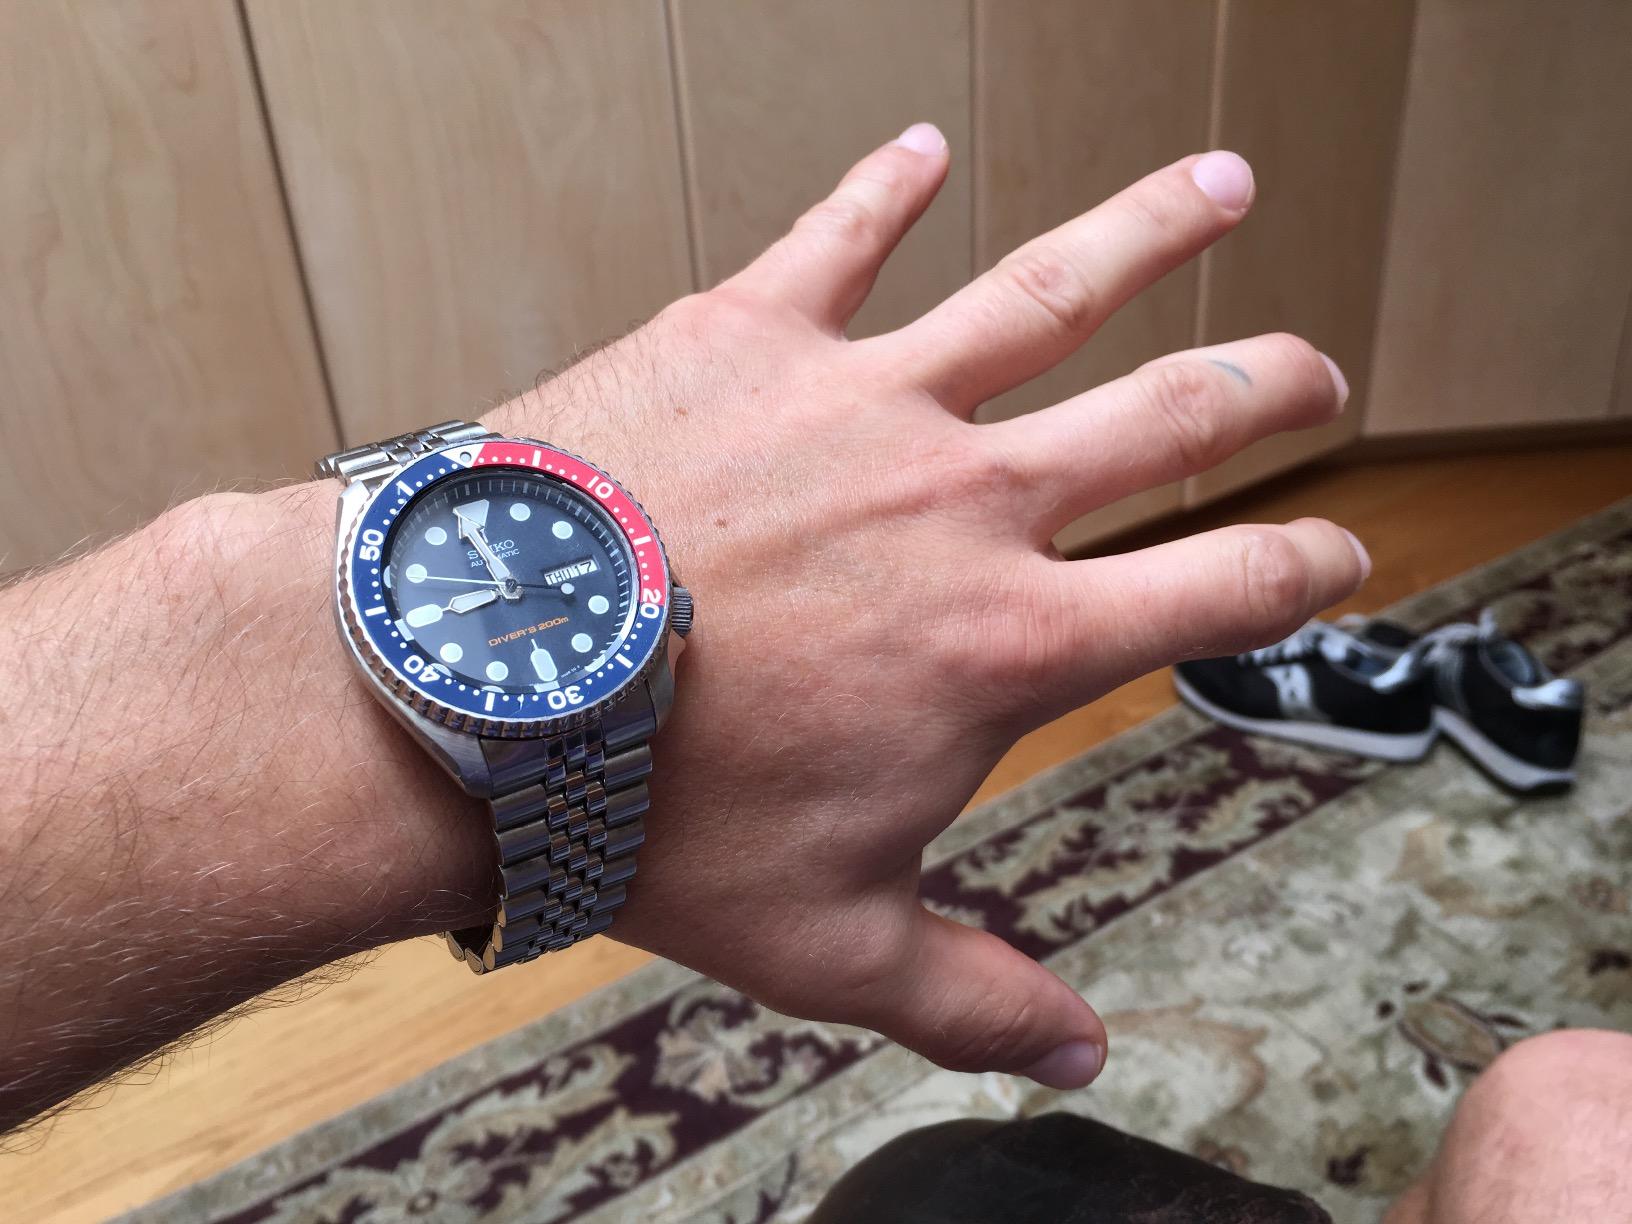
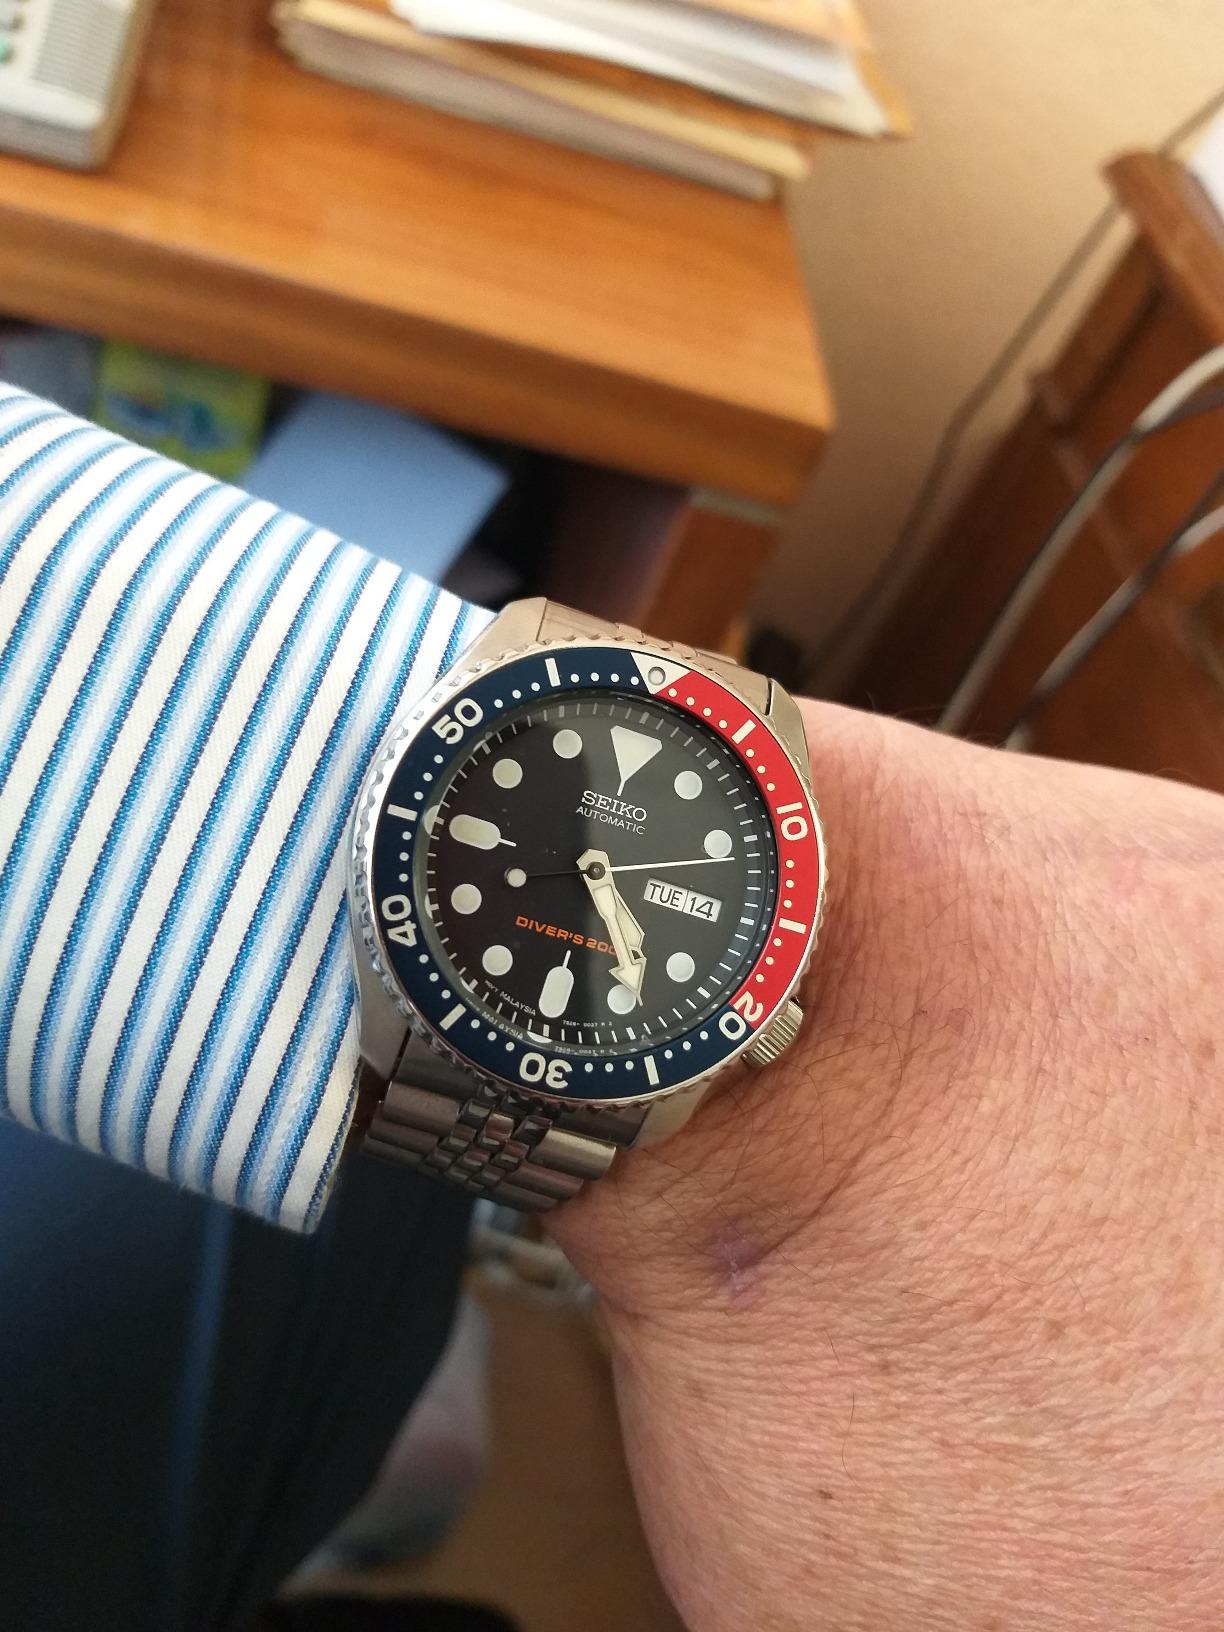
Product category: accessories_watch
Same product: yes